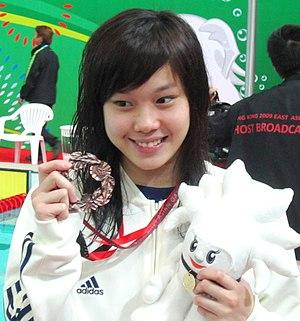
Stephanie Au Hoi-Shun, née le 30 mai 1992 à Hong Kong, est une nageuse hongkongaise spécialiste de la nage libre et du dos.